A Game at Chess

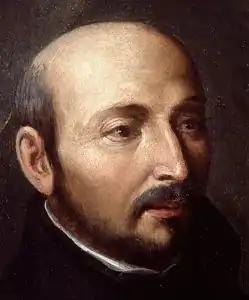

The Black Queen's Pawn, a Jesuitess, launches an attempt to convert and corrupt the virginal White Queen's Pawn. Faking tears, she says she pities the White Queen's Pawn, who she says will be "lost eternally", despite her beauty. The Jesuit Black Bishop's Pawn enters and continues the attempted conversion of the White Queen's Pawn, but is also struck by her beauty. He encourages her to confess her sins to him. The White Queen's Pawn confesses that she considered entering into a relationship with the White Bishop's Pawn, but he was castrated by the Black Knight's Pawn. The Black Bishop's Pawn questions the White Queen's Pawn closely about whether she experienced sexual desire, but she insists she did not. Hoping to seduce her, he gives her a book on the virtue of obedience, and she exits.